Iran women's national sitting volleyball team

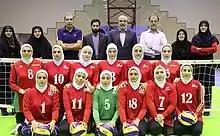
Iran's squad in August 2016

Iran women's national sitting volleyball team qualified for the 2016 Summer Paralympics after reaching the finals of the 2014 Asian Para Games, the first time the women's team had qualified for the Paralympics. They won the event, after beating China who had previously qualified for the 2016 Games at the world championships earlier in the year in sets of 25–15, 25–12, and 25–15. Maleki Zeinab Dizicheh and Abdi Zahra were the team's key players in the tournament. In the year before the Games, the team trained in Isfahan, where there were 20 members at camp along with players from the junior national team. Warm up events for the team include the March 2015 Intercontinental Cup.